Nova Radio North East

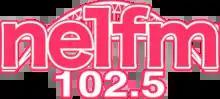
Logo launched in June 2017 to celebrate the tenth birthday.

In October 2014, the station relocated from Virginia House to Westgate Community College, on the West side of Newcastle upon Tyne.